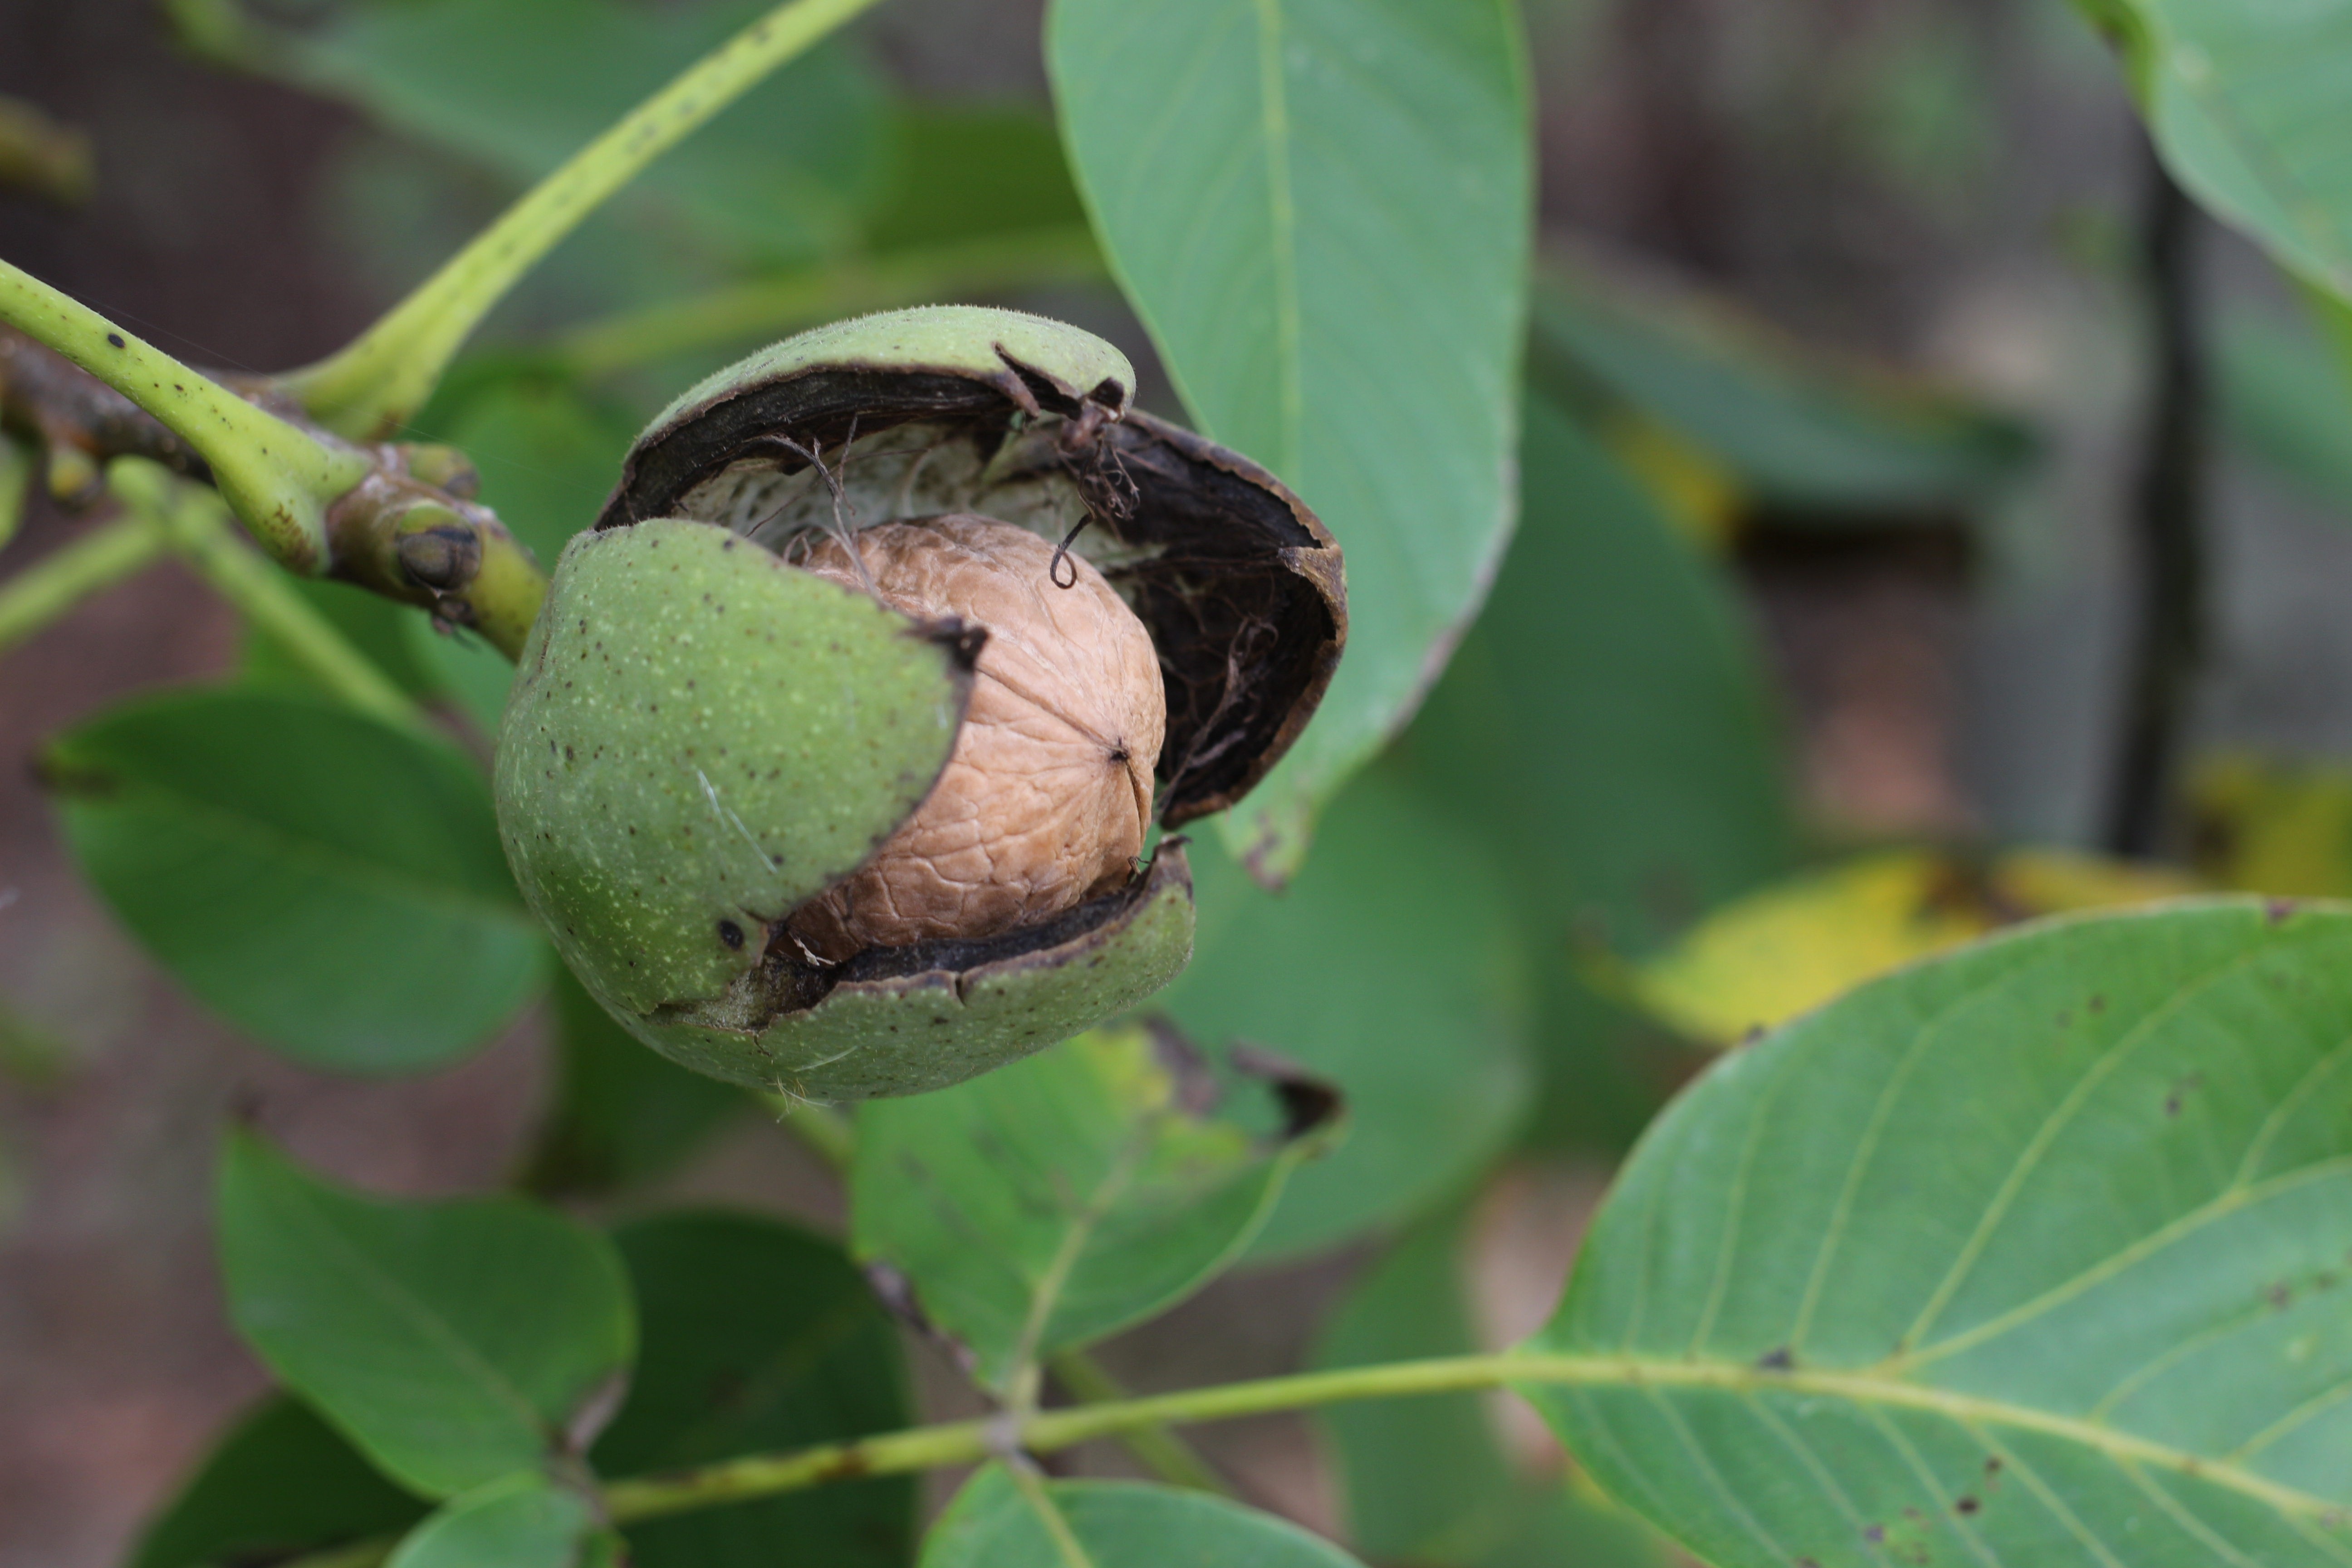
tree, nature, branch, bird, plant, fruit, leaf, flower, food, green, greek, harvest, produce, macro, garden, flora, fauna, walnut, greens, green leaves, flowering plant, land plant, perching bird